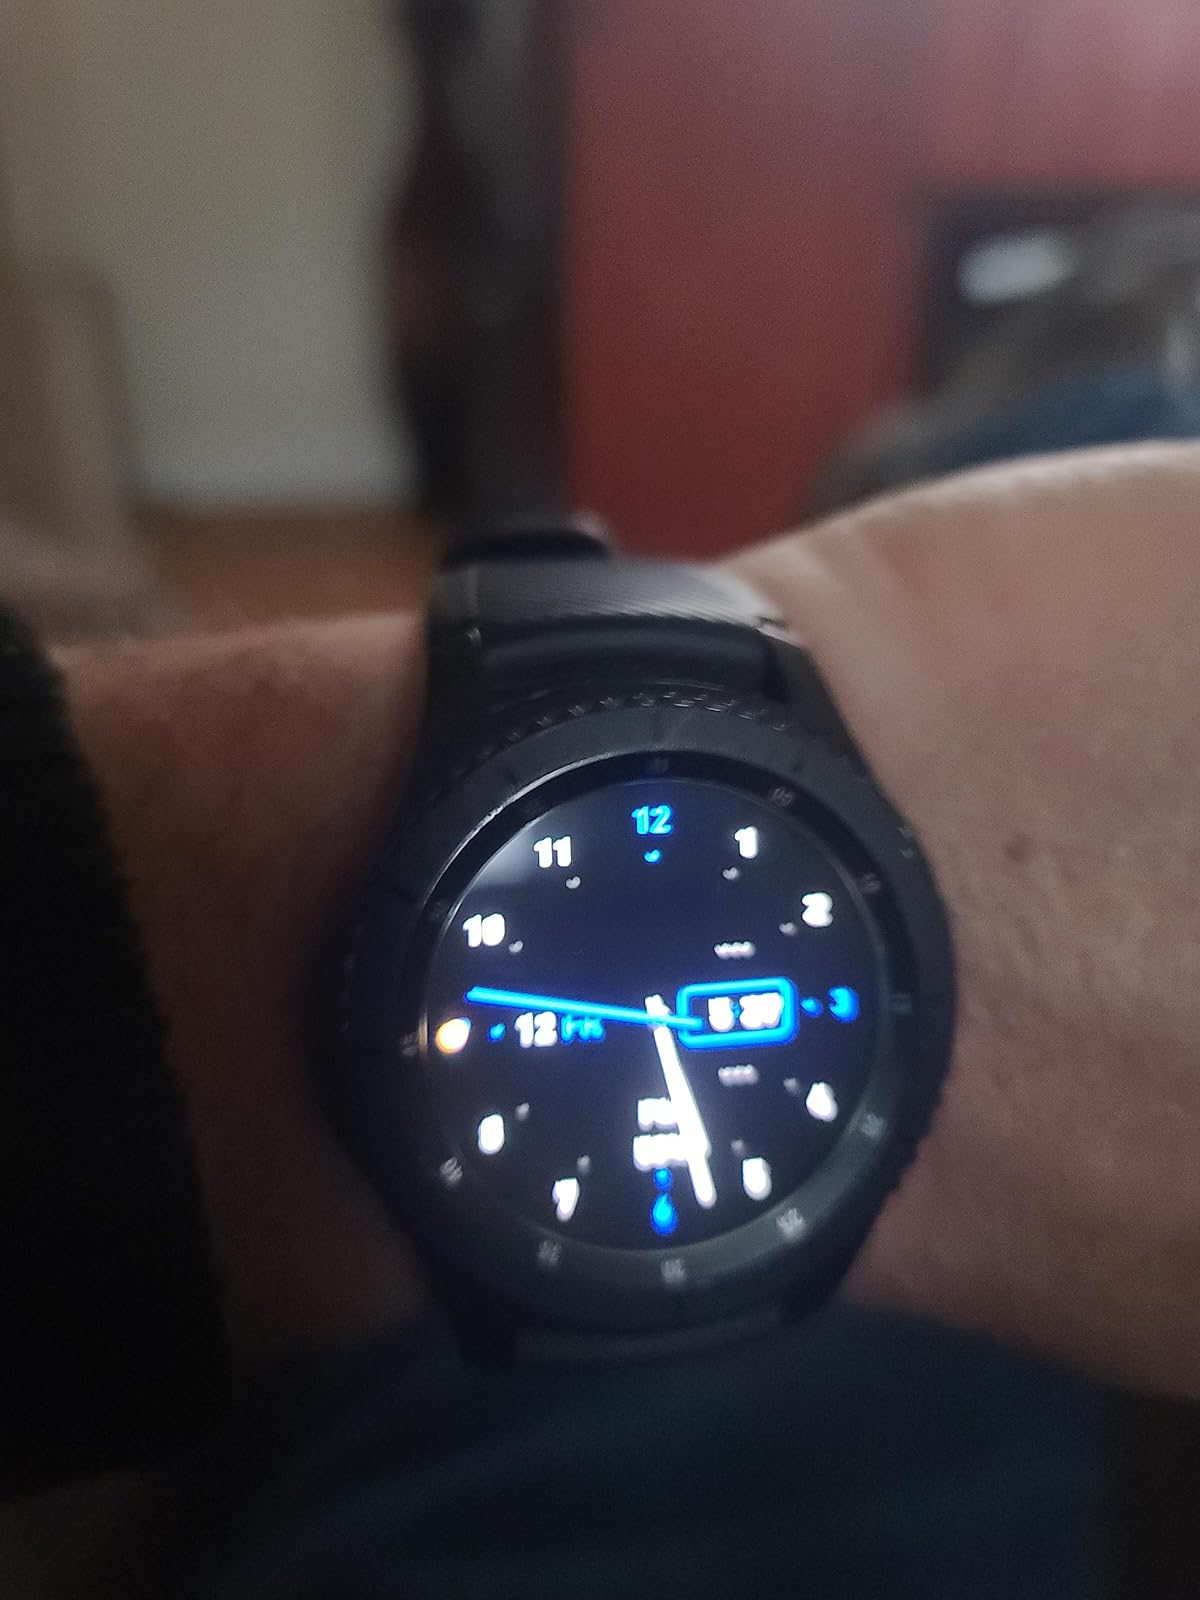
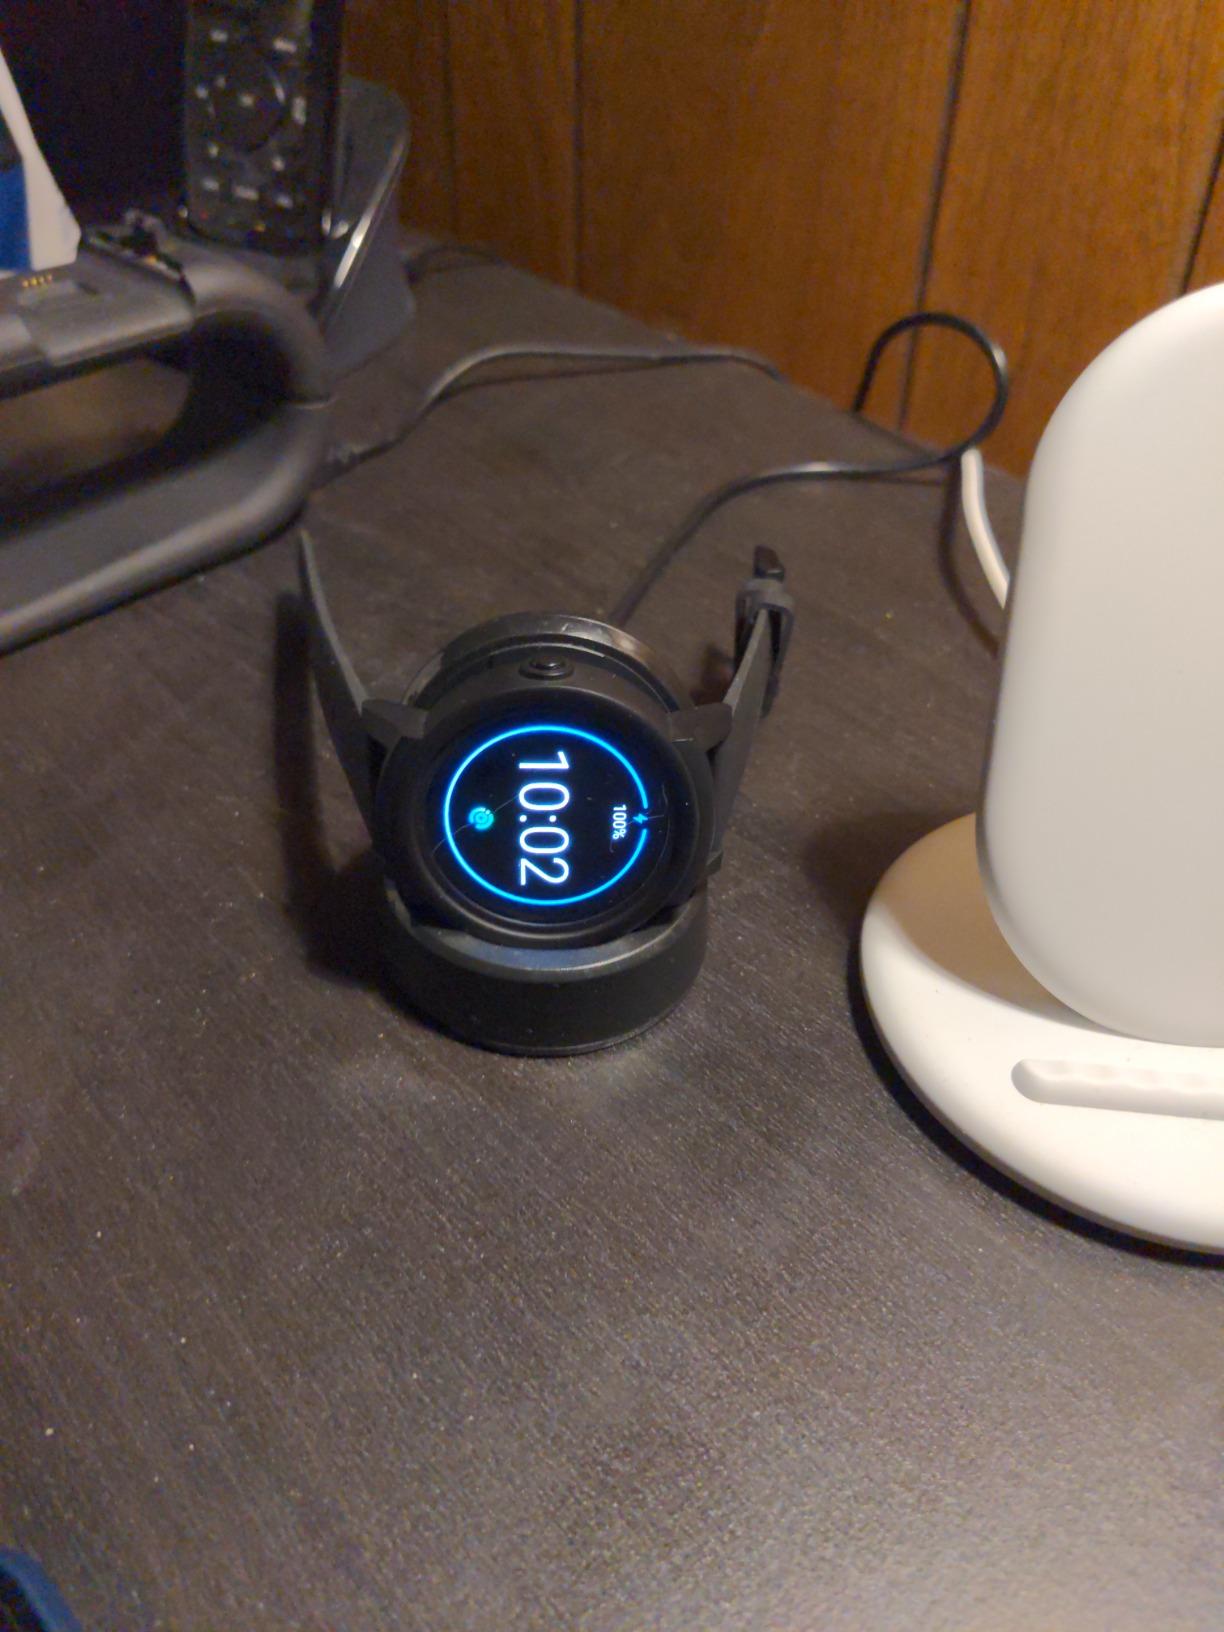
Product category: smartwatch
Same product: no